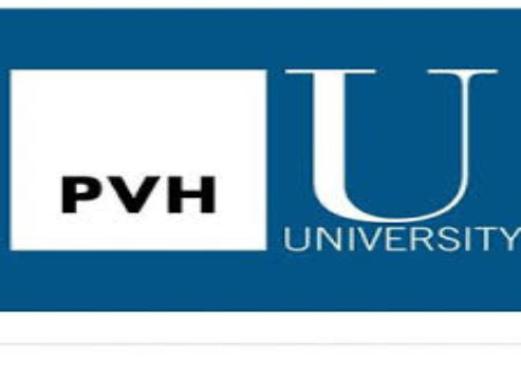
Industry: Clothes